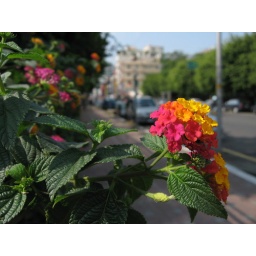
flower in the street